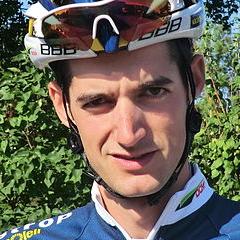
Age: 25